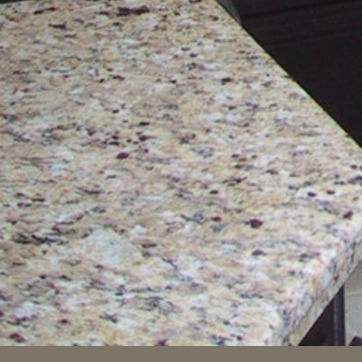
Material: polishedstone